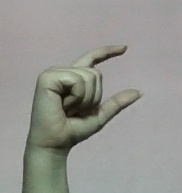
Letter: dal